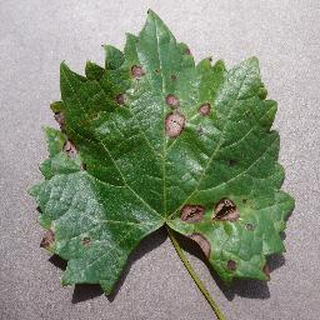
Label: grape_black_rot